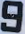
Number: 9